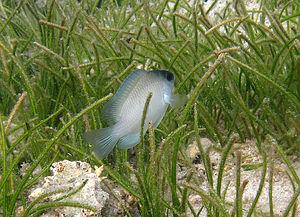
Une demoiselle grise (Chrysiptera glauca) à la Réunion.
L'île de La Réunion est un département d'outre-mer français situé dans le sud-ouest de l'océan Indien.
Chrysiptera est un genre de poissons de la famille des Pomacentridae. Ils font partie des « poissons-demoiselles ».